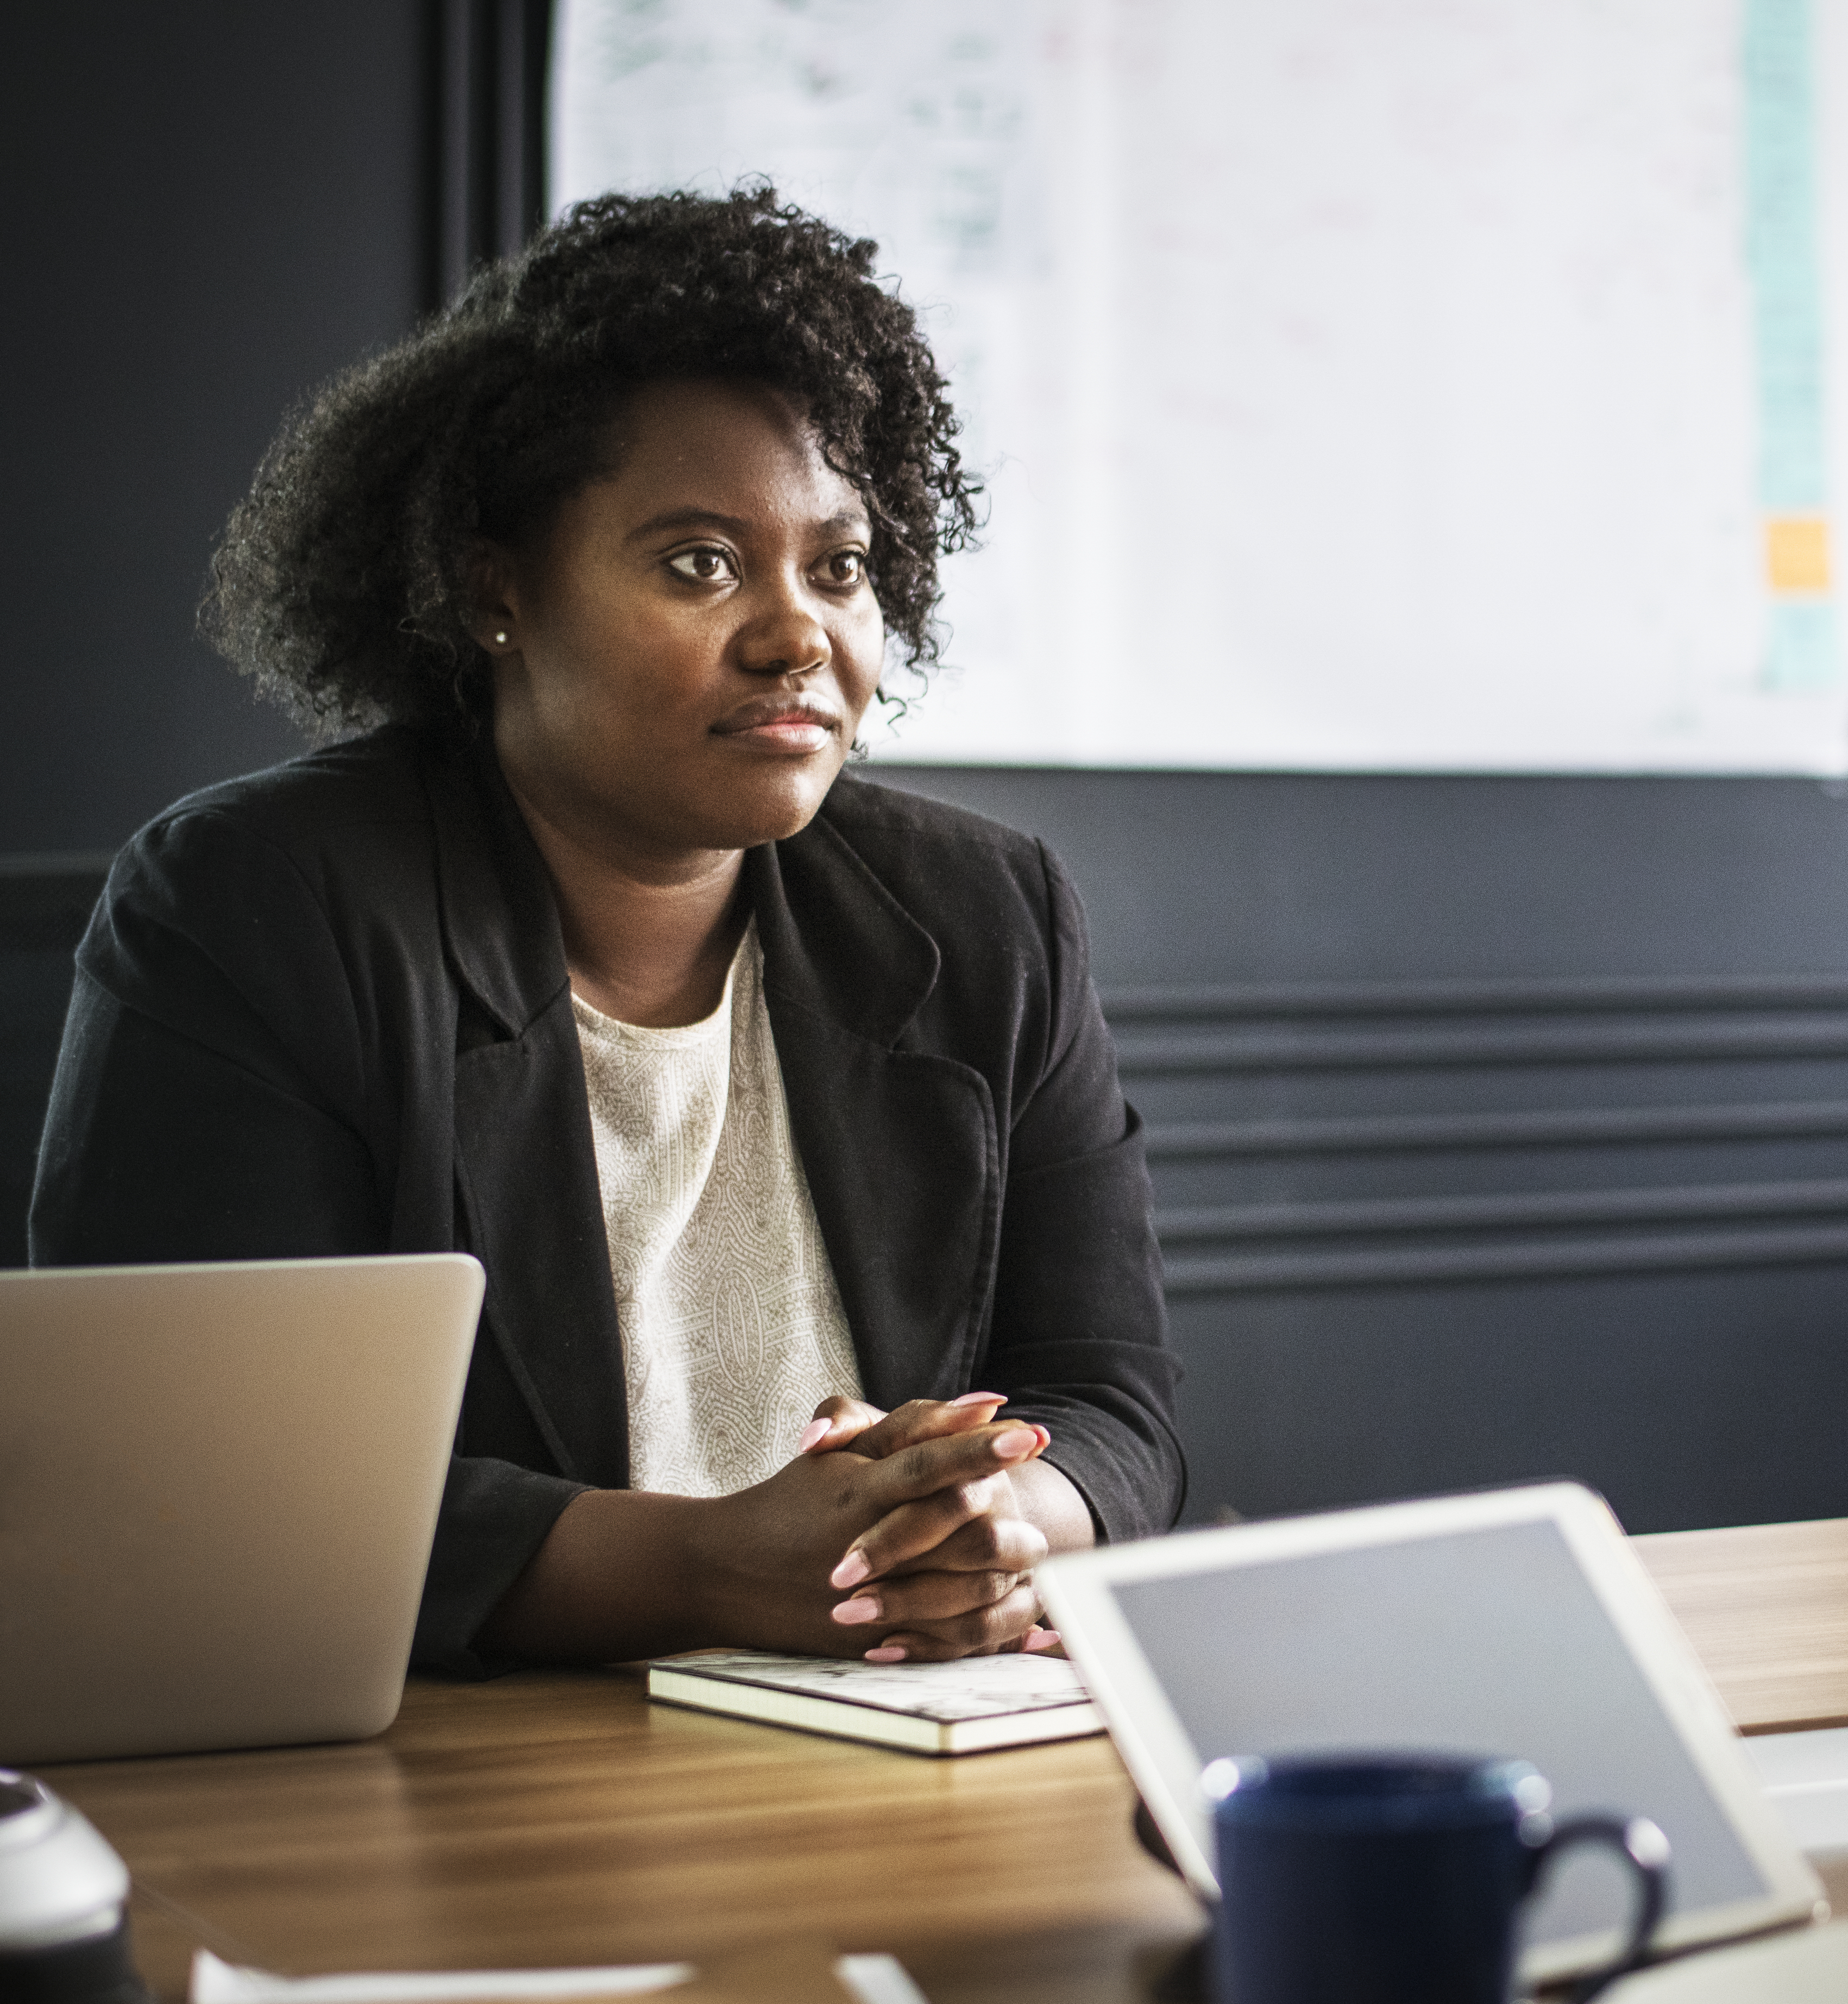
african american, african descent, afro, american, beverage, black, business, business people, businesswoman, caucasian, coffee, communication, concentrated, connection, cup, digital device, digital tablet, discussion, drink, employee, focus, listening, manager, marketing, meeting, mug, network, office, partnership, person, planning, presentation, serious, strategy, team, teamwork, technology, togetherness, training, woman, working, electronic device, conversation, student, job